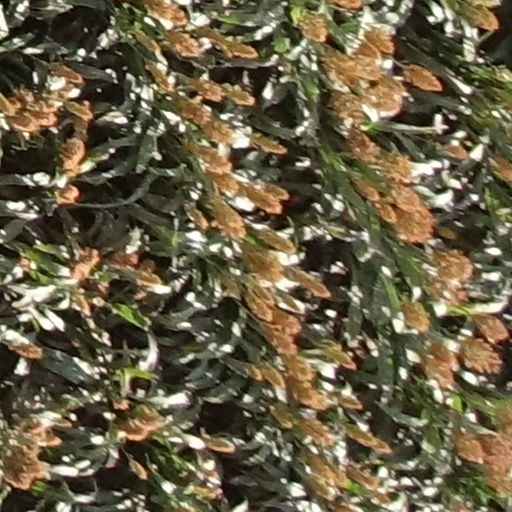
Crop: sorghum